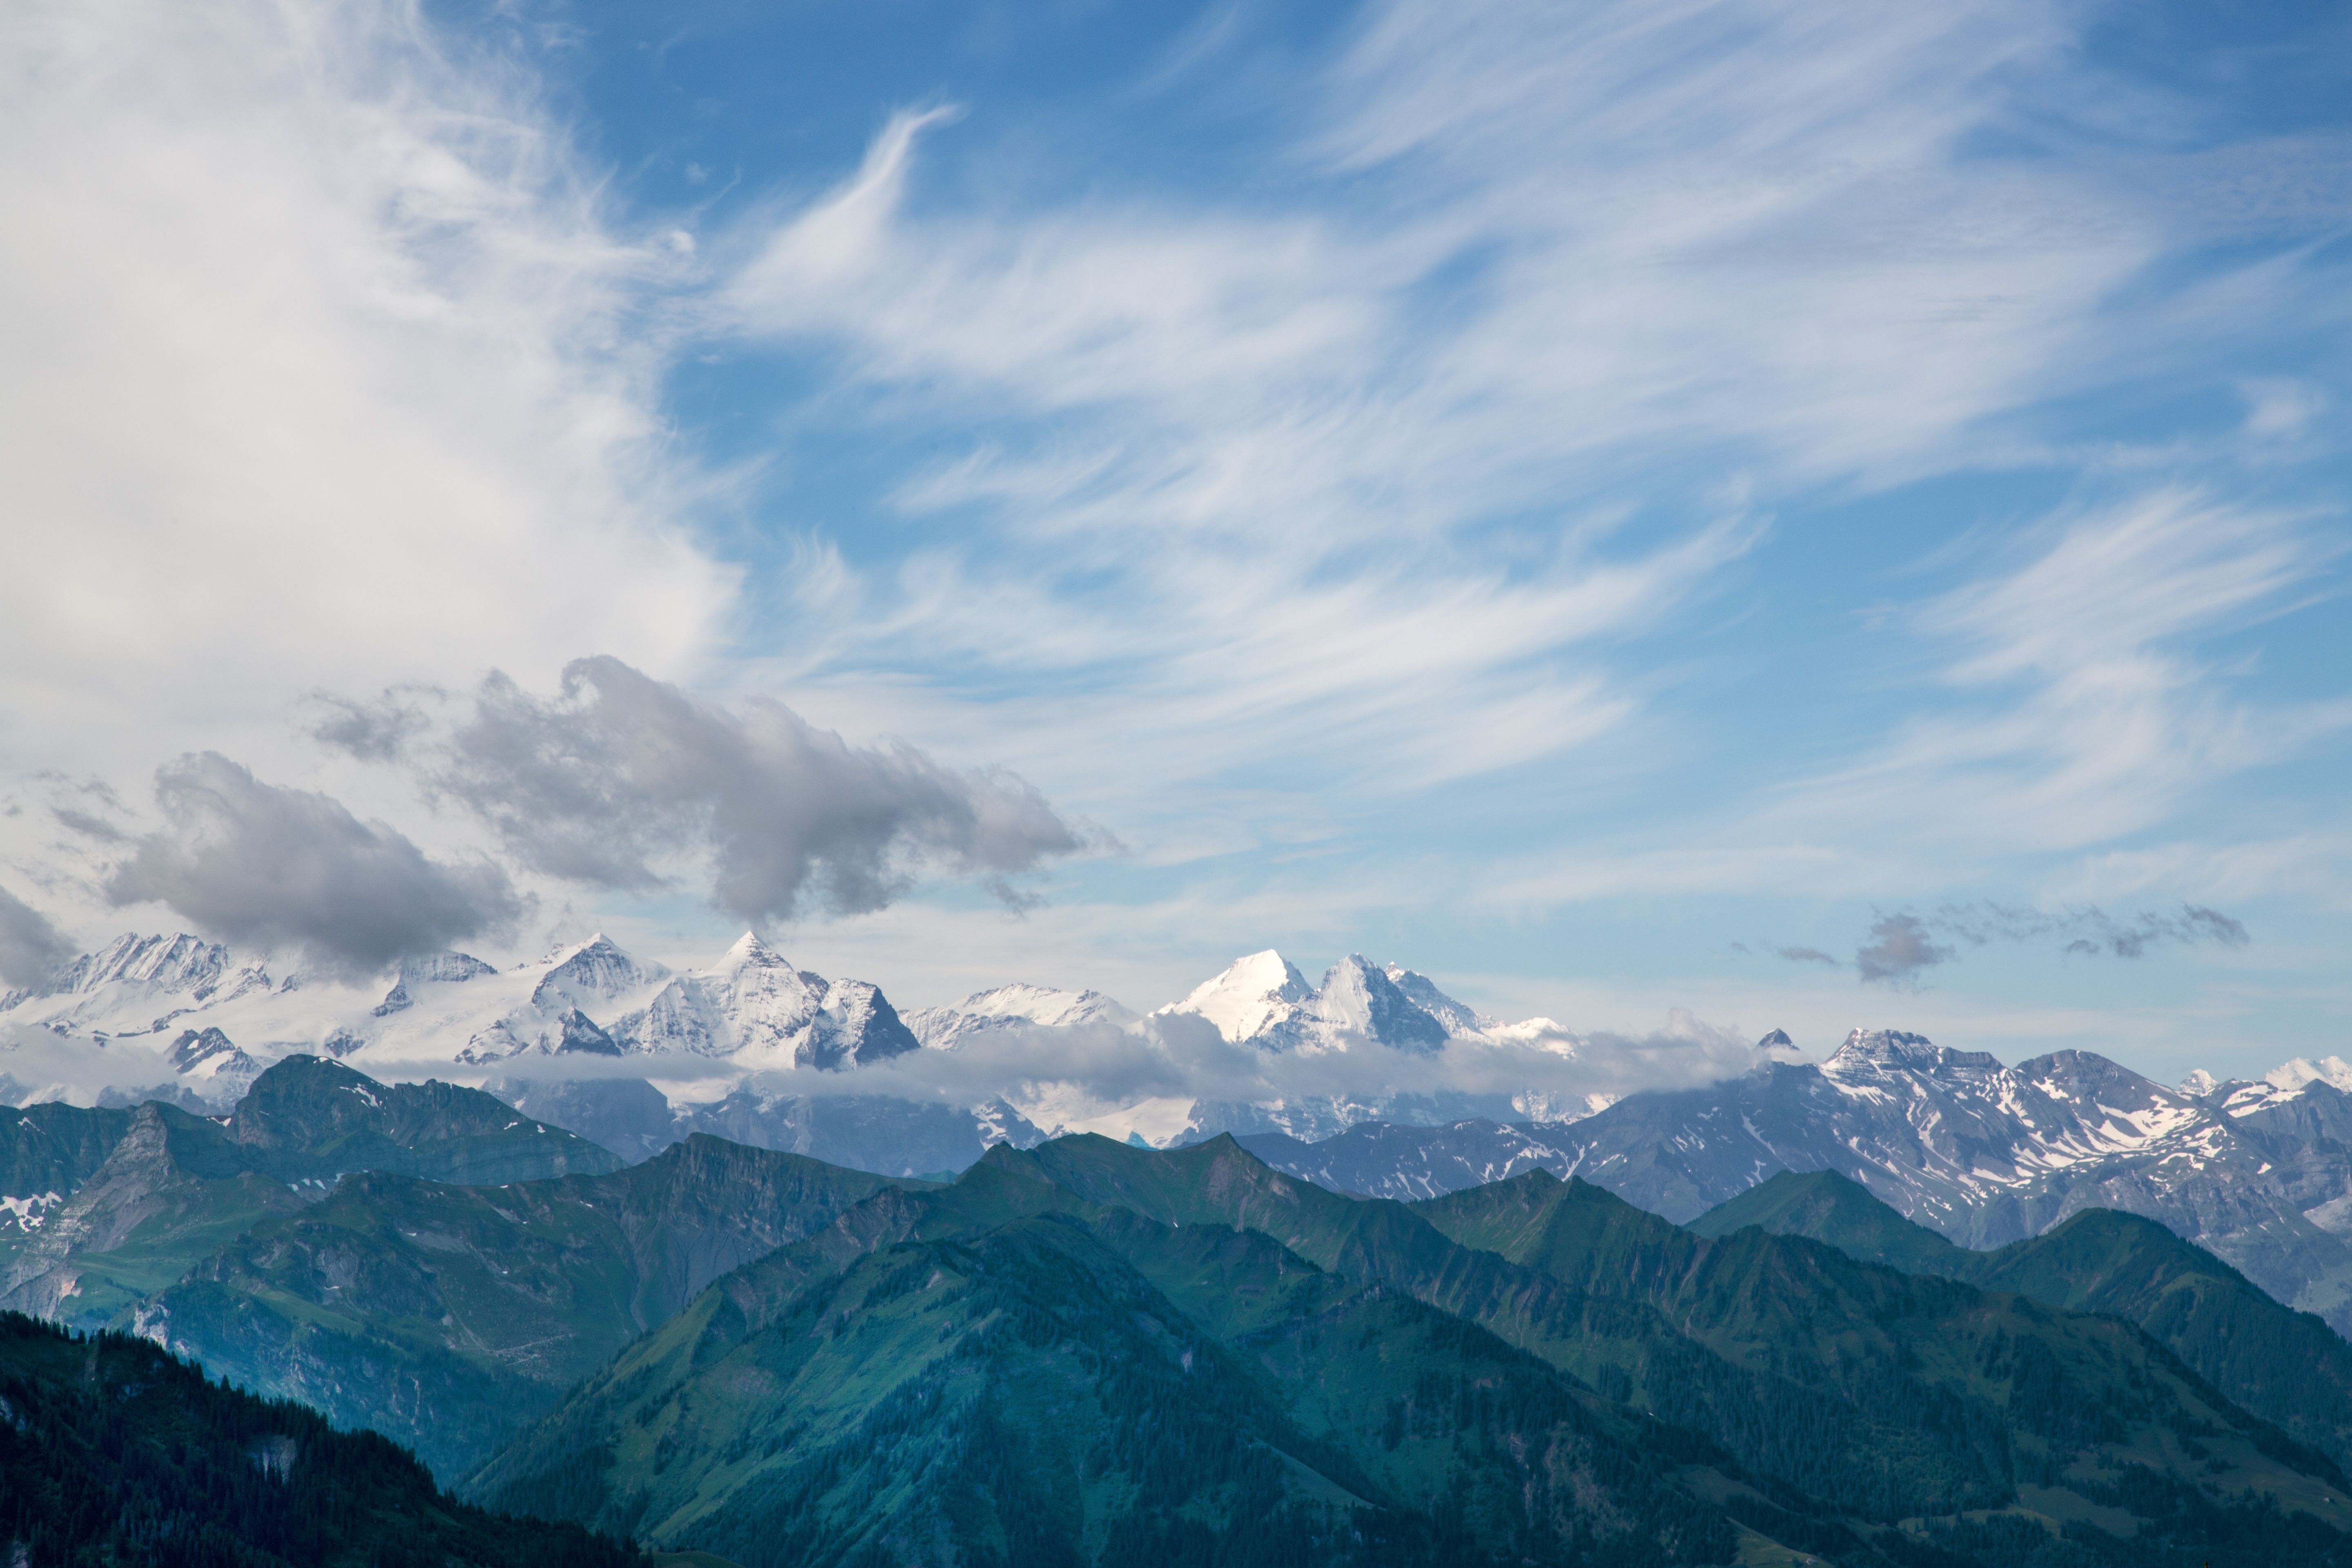
landscape, nature, mountain, snow, cloud, sky, sunlight, view, valley, mountain range, weather, alpine, ridge, mountains, alps, landscapes, plateau, switzerland, swiss alps, landform, stanserhorn, geographical feature, atmospheric phenomenon, mountainous landforms